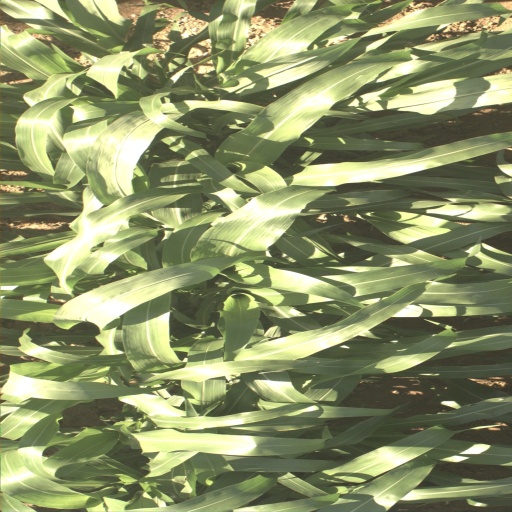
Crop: sorghum